The Little Foxes

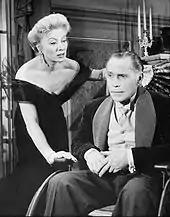
Greer Garson and Franchot Tone in the 1956 "Hallmark Hall of Fame" TV adaptation of "The Little Foxes"

Lillian Hellman wrote the screenplay for a 1941 film version, a Samuel Goldwyn production directed by William Wyler. Other contributors to the screenplay included Arthur Kober, Dorothy Parker and Alan Campbell. The touring production of "The Little Foxes" went on hiatus for three months during filming, and Patricia Collinge, Charles Dingle, Dan Duryea, John Marriott and Carl Benton Reid all reprised their stage roles in their motion picture debuts. Bette Davis, Herbert Marshall and Teresa Wright star as Regina, Horace and Alexandra Giddens.